Jardin botanique de l'Université de Rennes

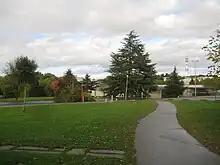
The campus in 2009

The Jardin botanique de l'Université de Rennes is a botanical garden maintained by the Faculty of Sciences of the University of Rennes 1, Avenue du General Leclerc, Rennes, Ille-et-Vilaine, Brittany, France.